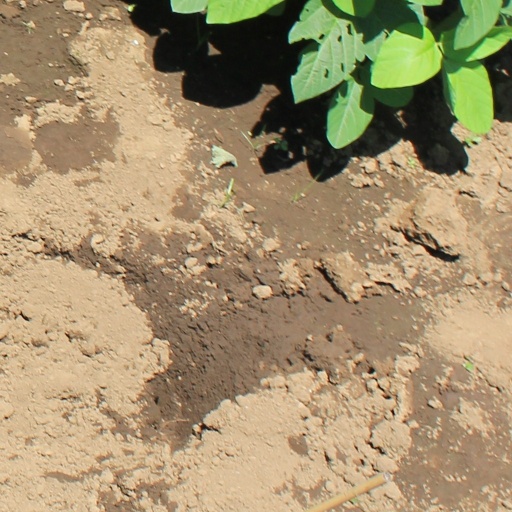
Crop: soybean